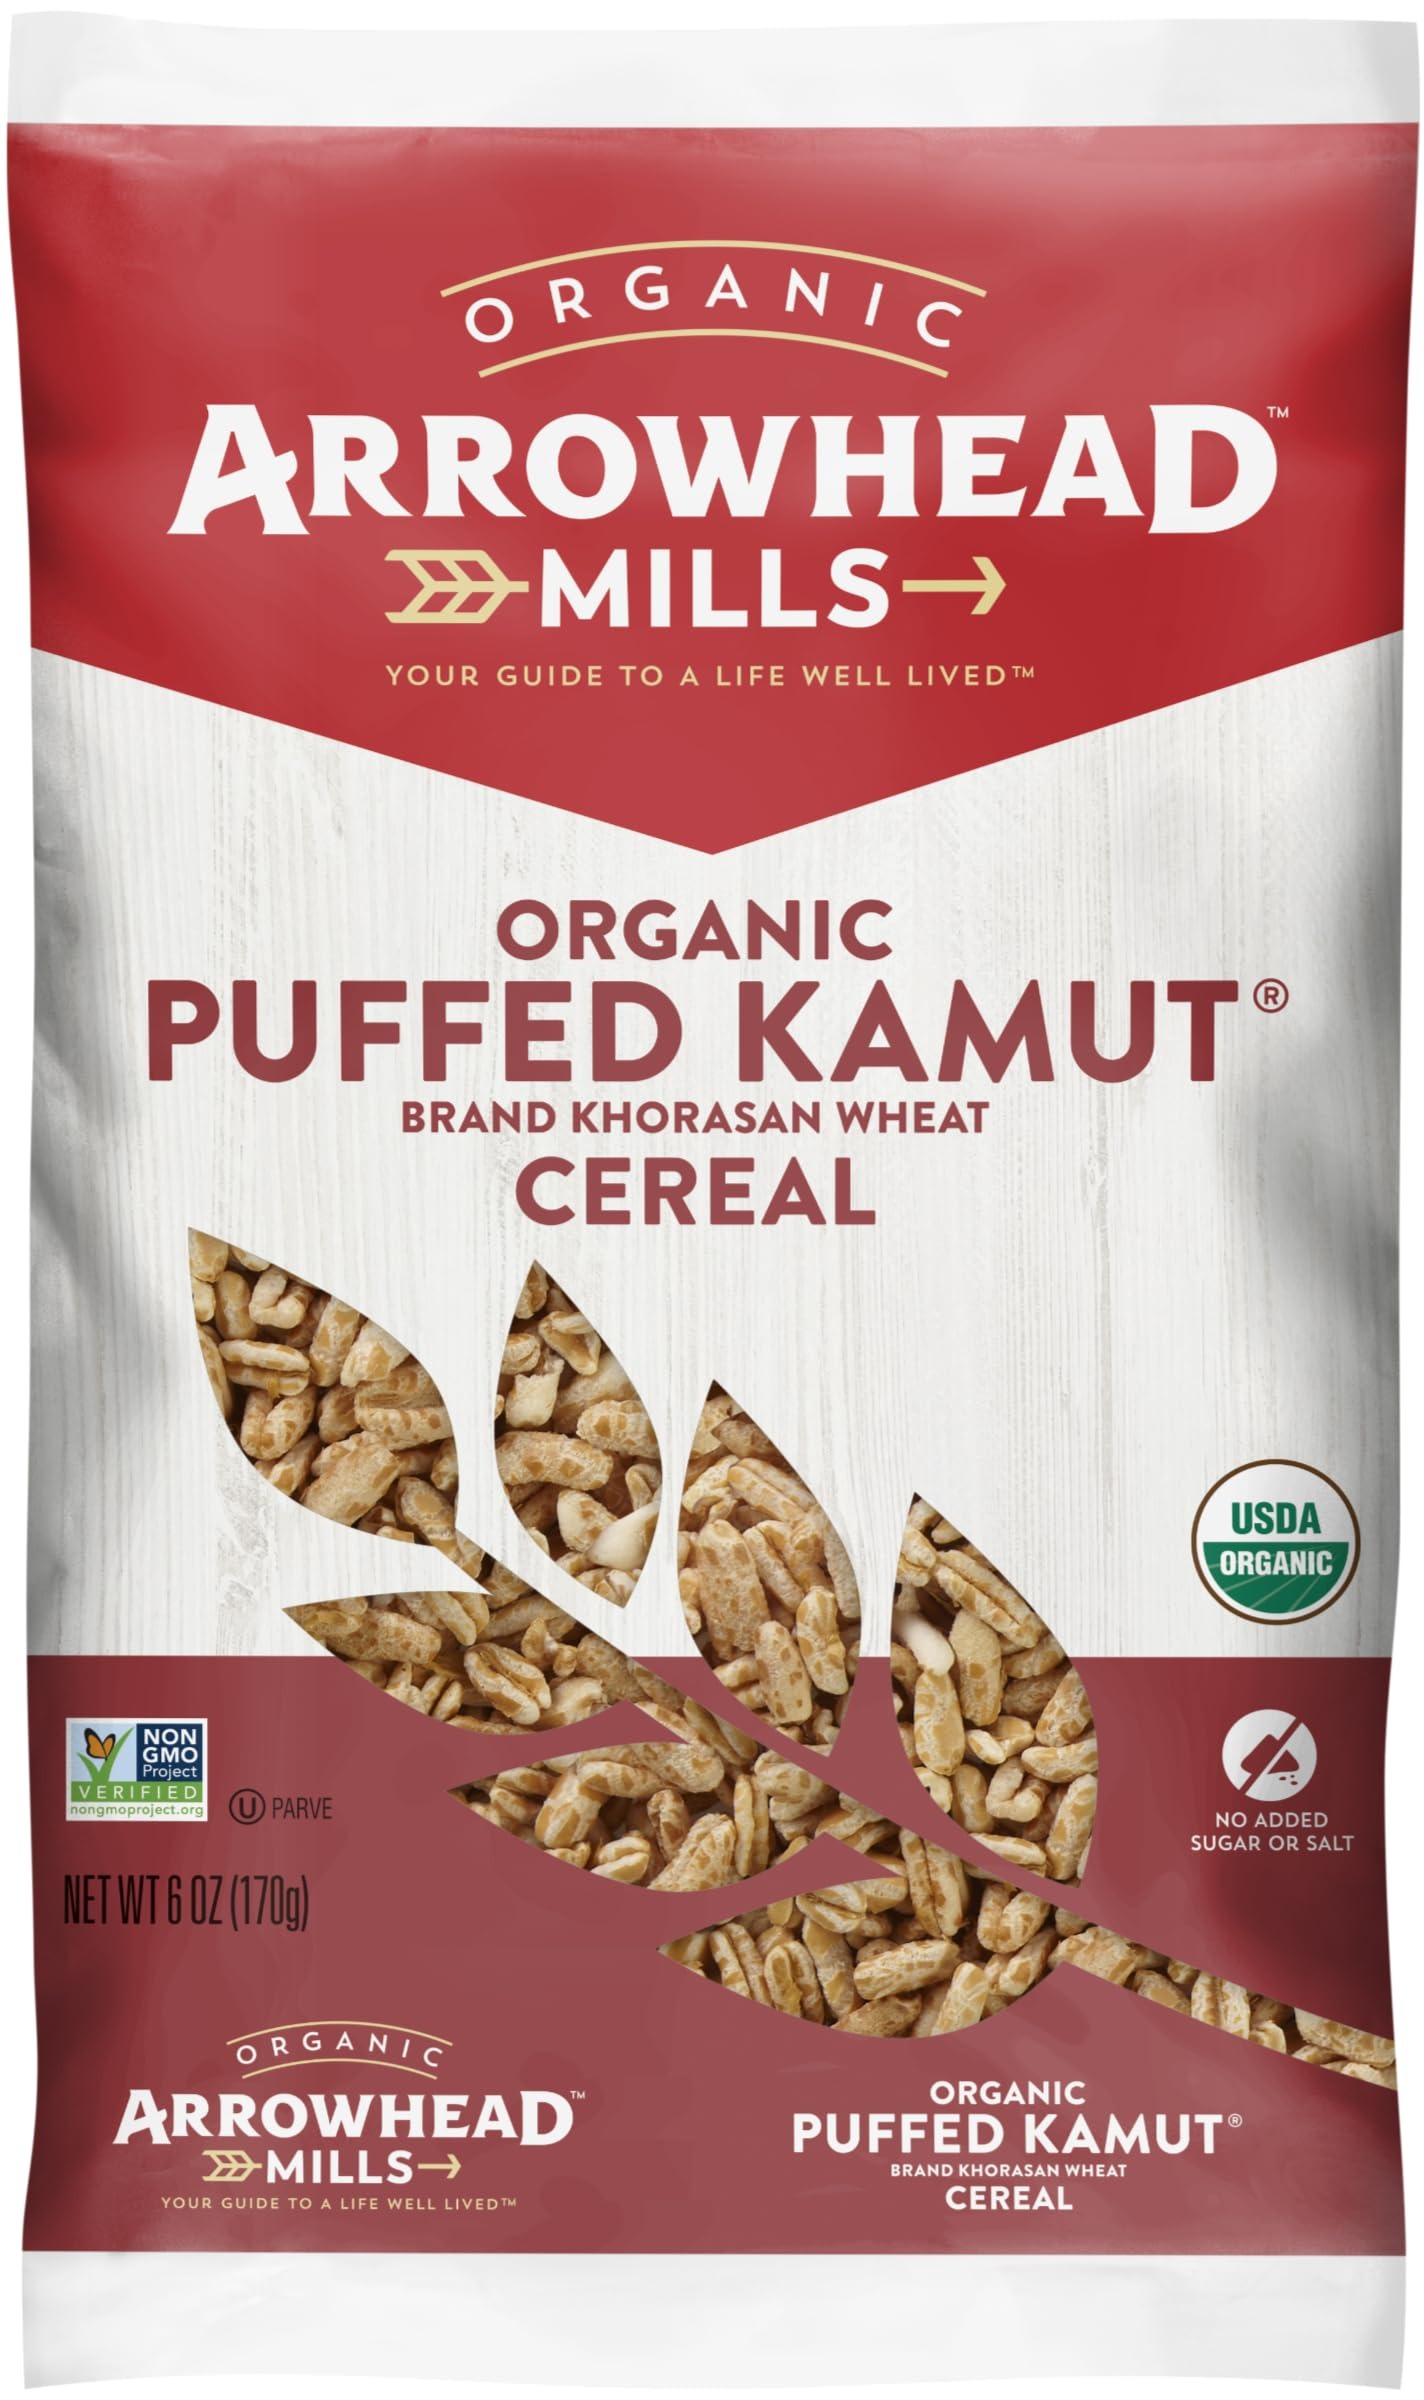
Item Name: Arrowhead Mills Organic Puffed Kamut Cereal, 6 oz Bag
Bullet Point 1: 1 - 6 ounce bag of Arrowhead Mills Organic Puffed Kamut Cereal
Bullet Point 2: Made of pure whole grain kamut and is low in fat with no added salt or sugar
Bullet Point 3: Derived from the ancient Egyptian word for “wheat,” this high-energy grain was discovered thousands of years ago
Bullet Point 4: With kernels two to three times the size of its modern relative, kamut’s rich flavor and great nutrition is a valuable addition to any diet
Bullet Point 5: Organic, Non GMO Project Verified, Kosher Parve
Value: 6.0
Unit: Ounce

Price: 8.73